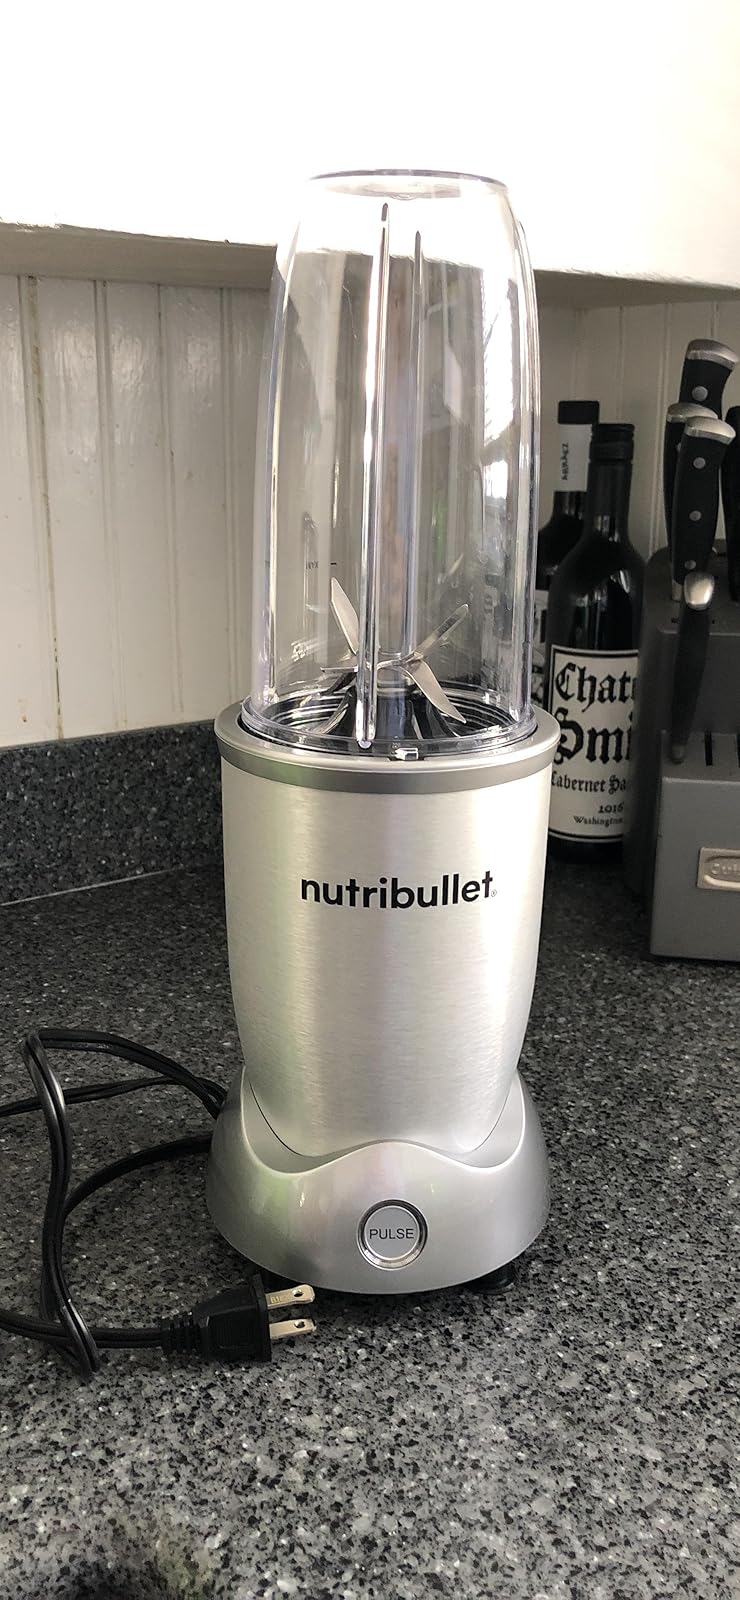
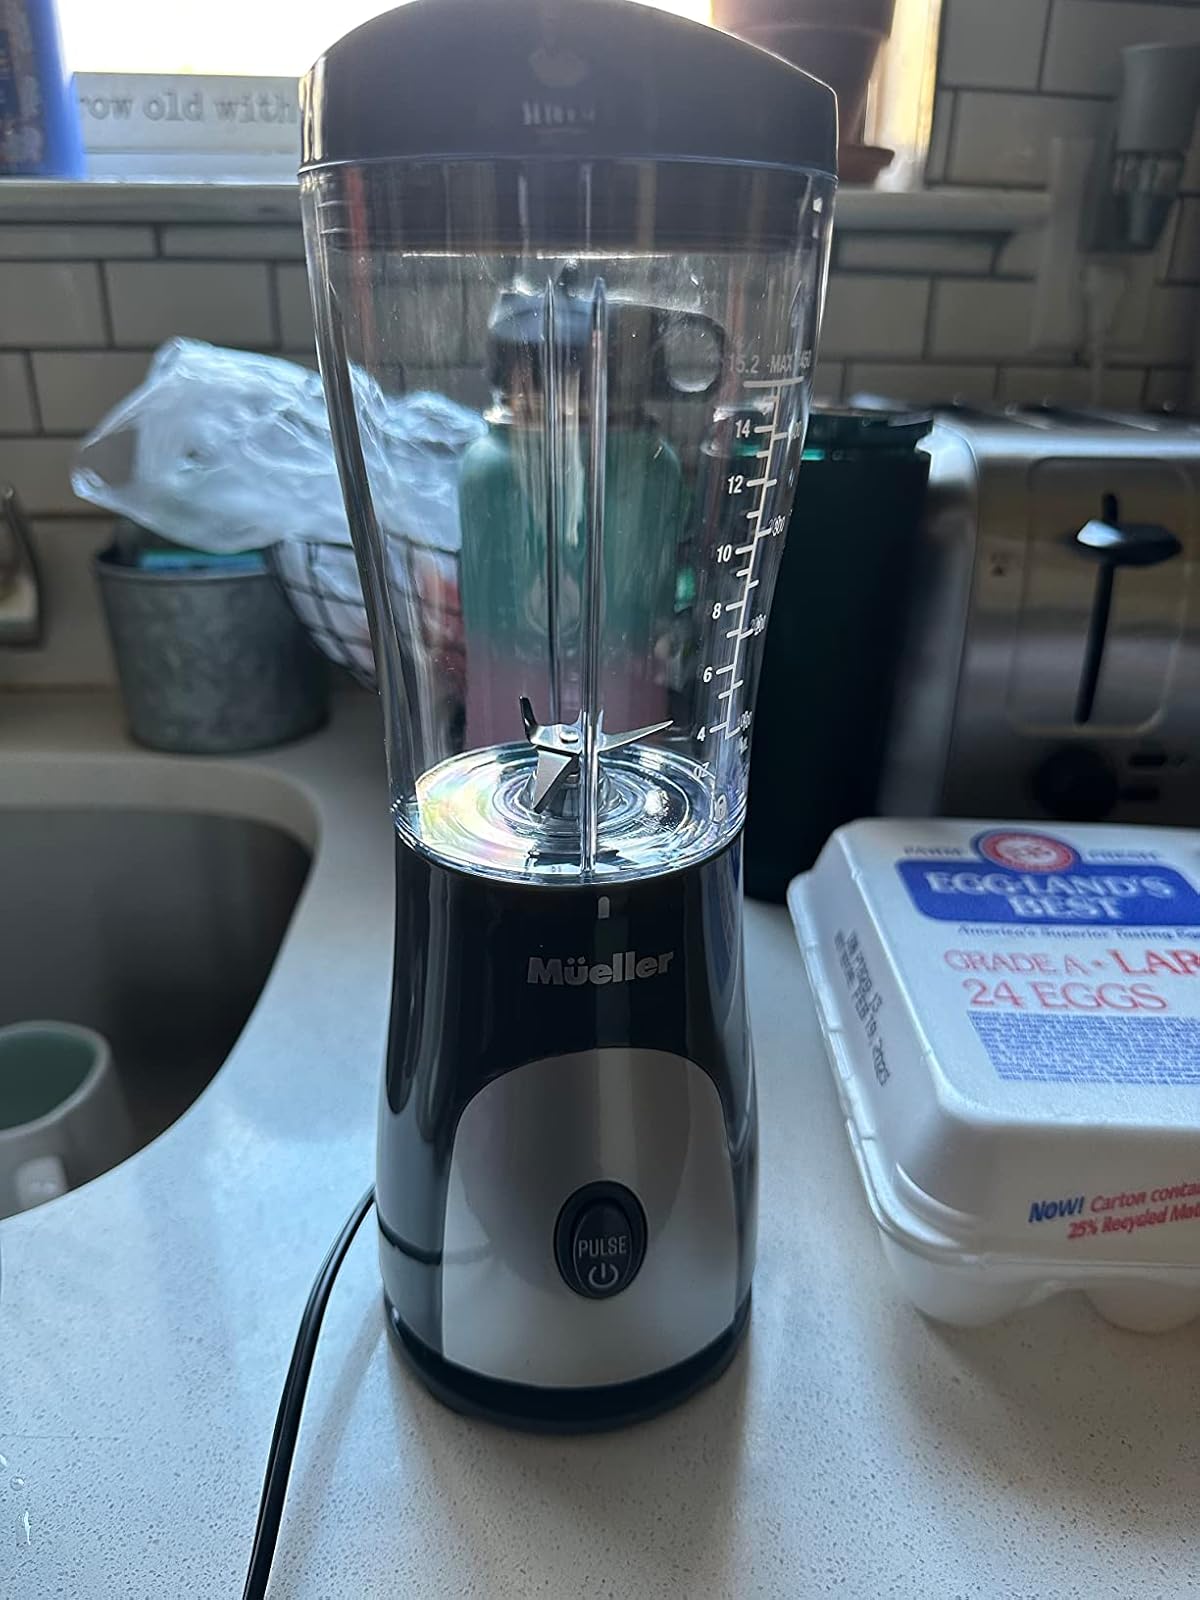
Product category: items_blender
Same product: no